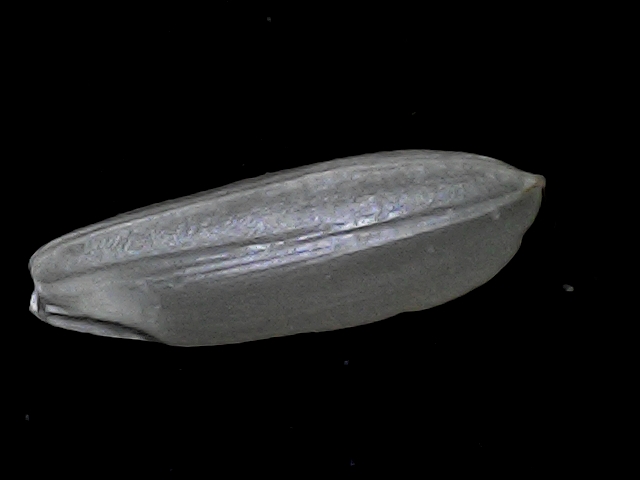
Rice variety: BRRI67